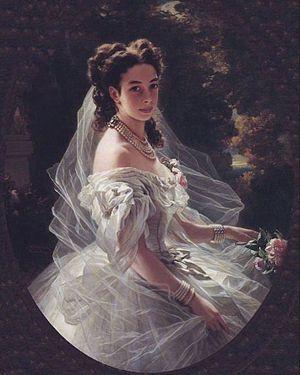
Sándor de Szlavnicza et Bajna est le patronyme d'une ancienne famille éteinte e la noblesse hongroise.
Pauline Clémentine Marie Walburge, comtesse Sándor von Szlavnicza puis princesse de Metternich-Winneburg zu Beilstein, née le 25 ou 26 février 1836 à Vienne et morte le 18 ou 28 septembre 1921 dans la même ville, est une dame autrichienne célèbre pour son salon parisien pendant le Second Empire.